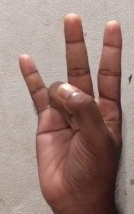
ASL sign: 7